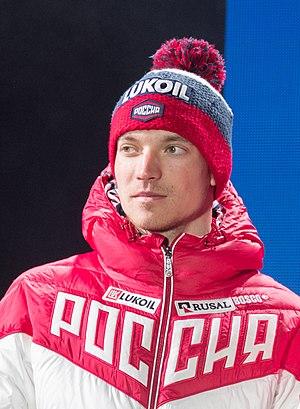
Andrey Vitalyevich Larkov, né le 25 novembre 1989 à Zelenodolsk, est un fondeur russe qui a commencé sa carrière en 2007. Il est notamment médaillé olympique du cinquante kilomètres en 2018.